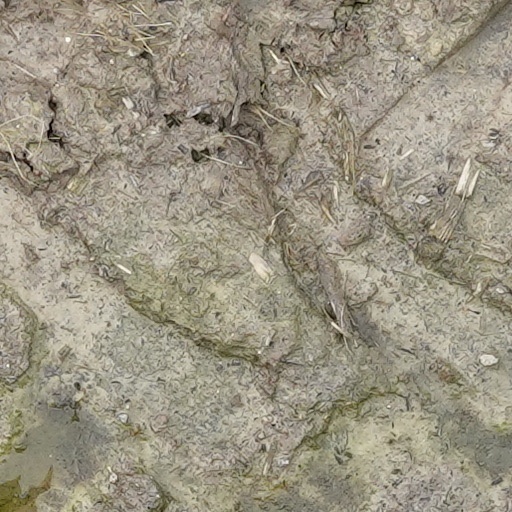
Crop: wheat